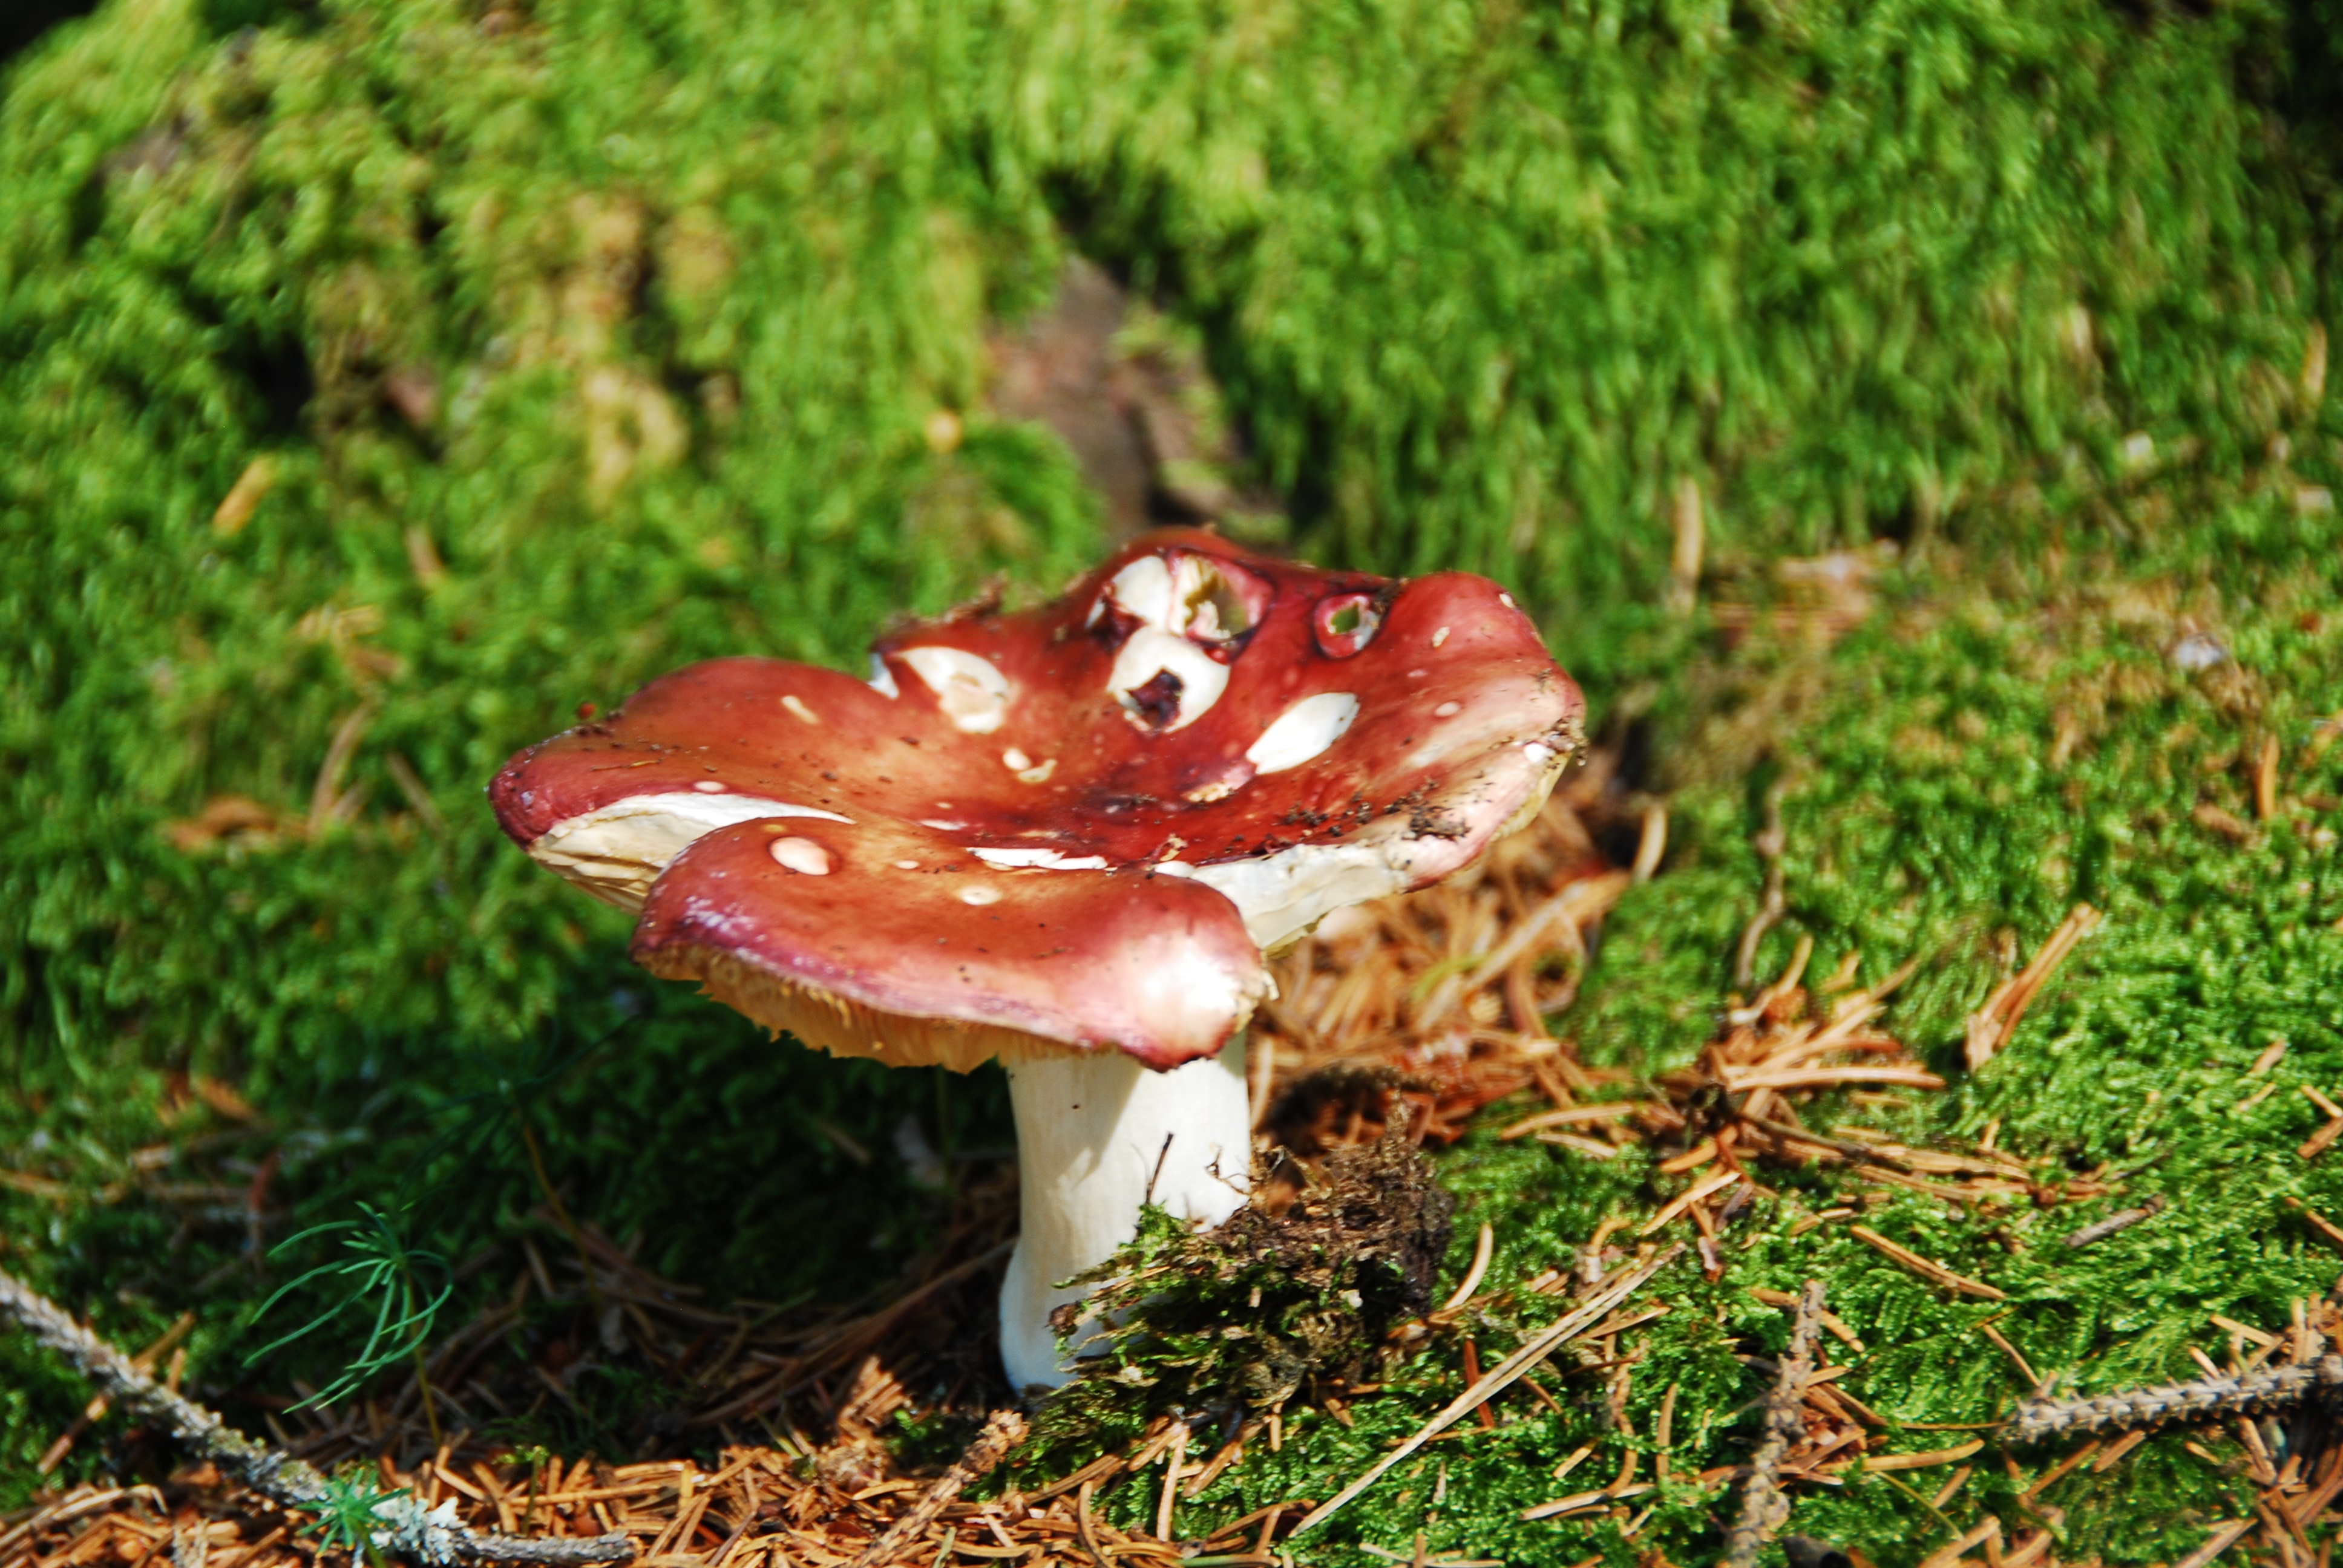
nature, flower, wildlife, red, botany, mushroom, flora, fauna, fungus, russula, woodland, macro photography, ockerbl ttriger zinnobert ubling, medicinal mushroom